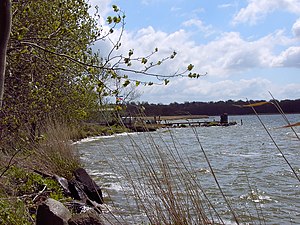
Vindeby Nor
Vindeby Nor
Vindeby Nor
Vindeby Nor er et 389,3 ha stort nor i det nordlige Tyskland, beliggende ved byen Egernførde i Slesvig-Holsten. Vindeby Nor var tidligere endepunkt for Egernførde Fjord. Den nuværende sø med afløb til Egernførde Fjord er 3,4 km lang. Der er anlagt en vandresti rundt om søen. Noret har fået navn efter den syd for noret beliggende landsby og gård Vindeby. I nord grænser bebyggelse Snap, i vest Borreby og Egernfjords centrum til noret.